Soft Toilet Seats

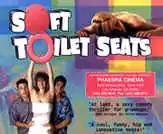
Theatrical release poster

Soft Toilet Seats is a 1999 comedy film written and directed by Tina Valinsky and starring David Rosen, Alexa Jago and Jonathan Aube. It first had a limited release in the United States on December 3, 1999, before commercially releasing on March 10, 2000.